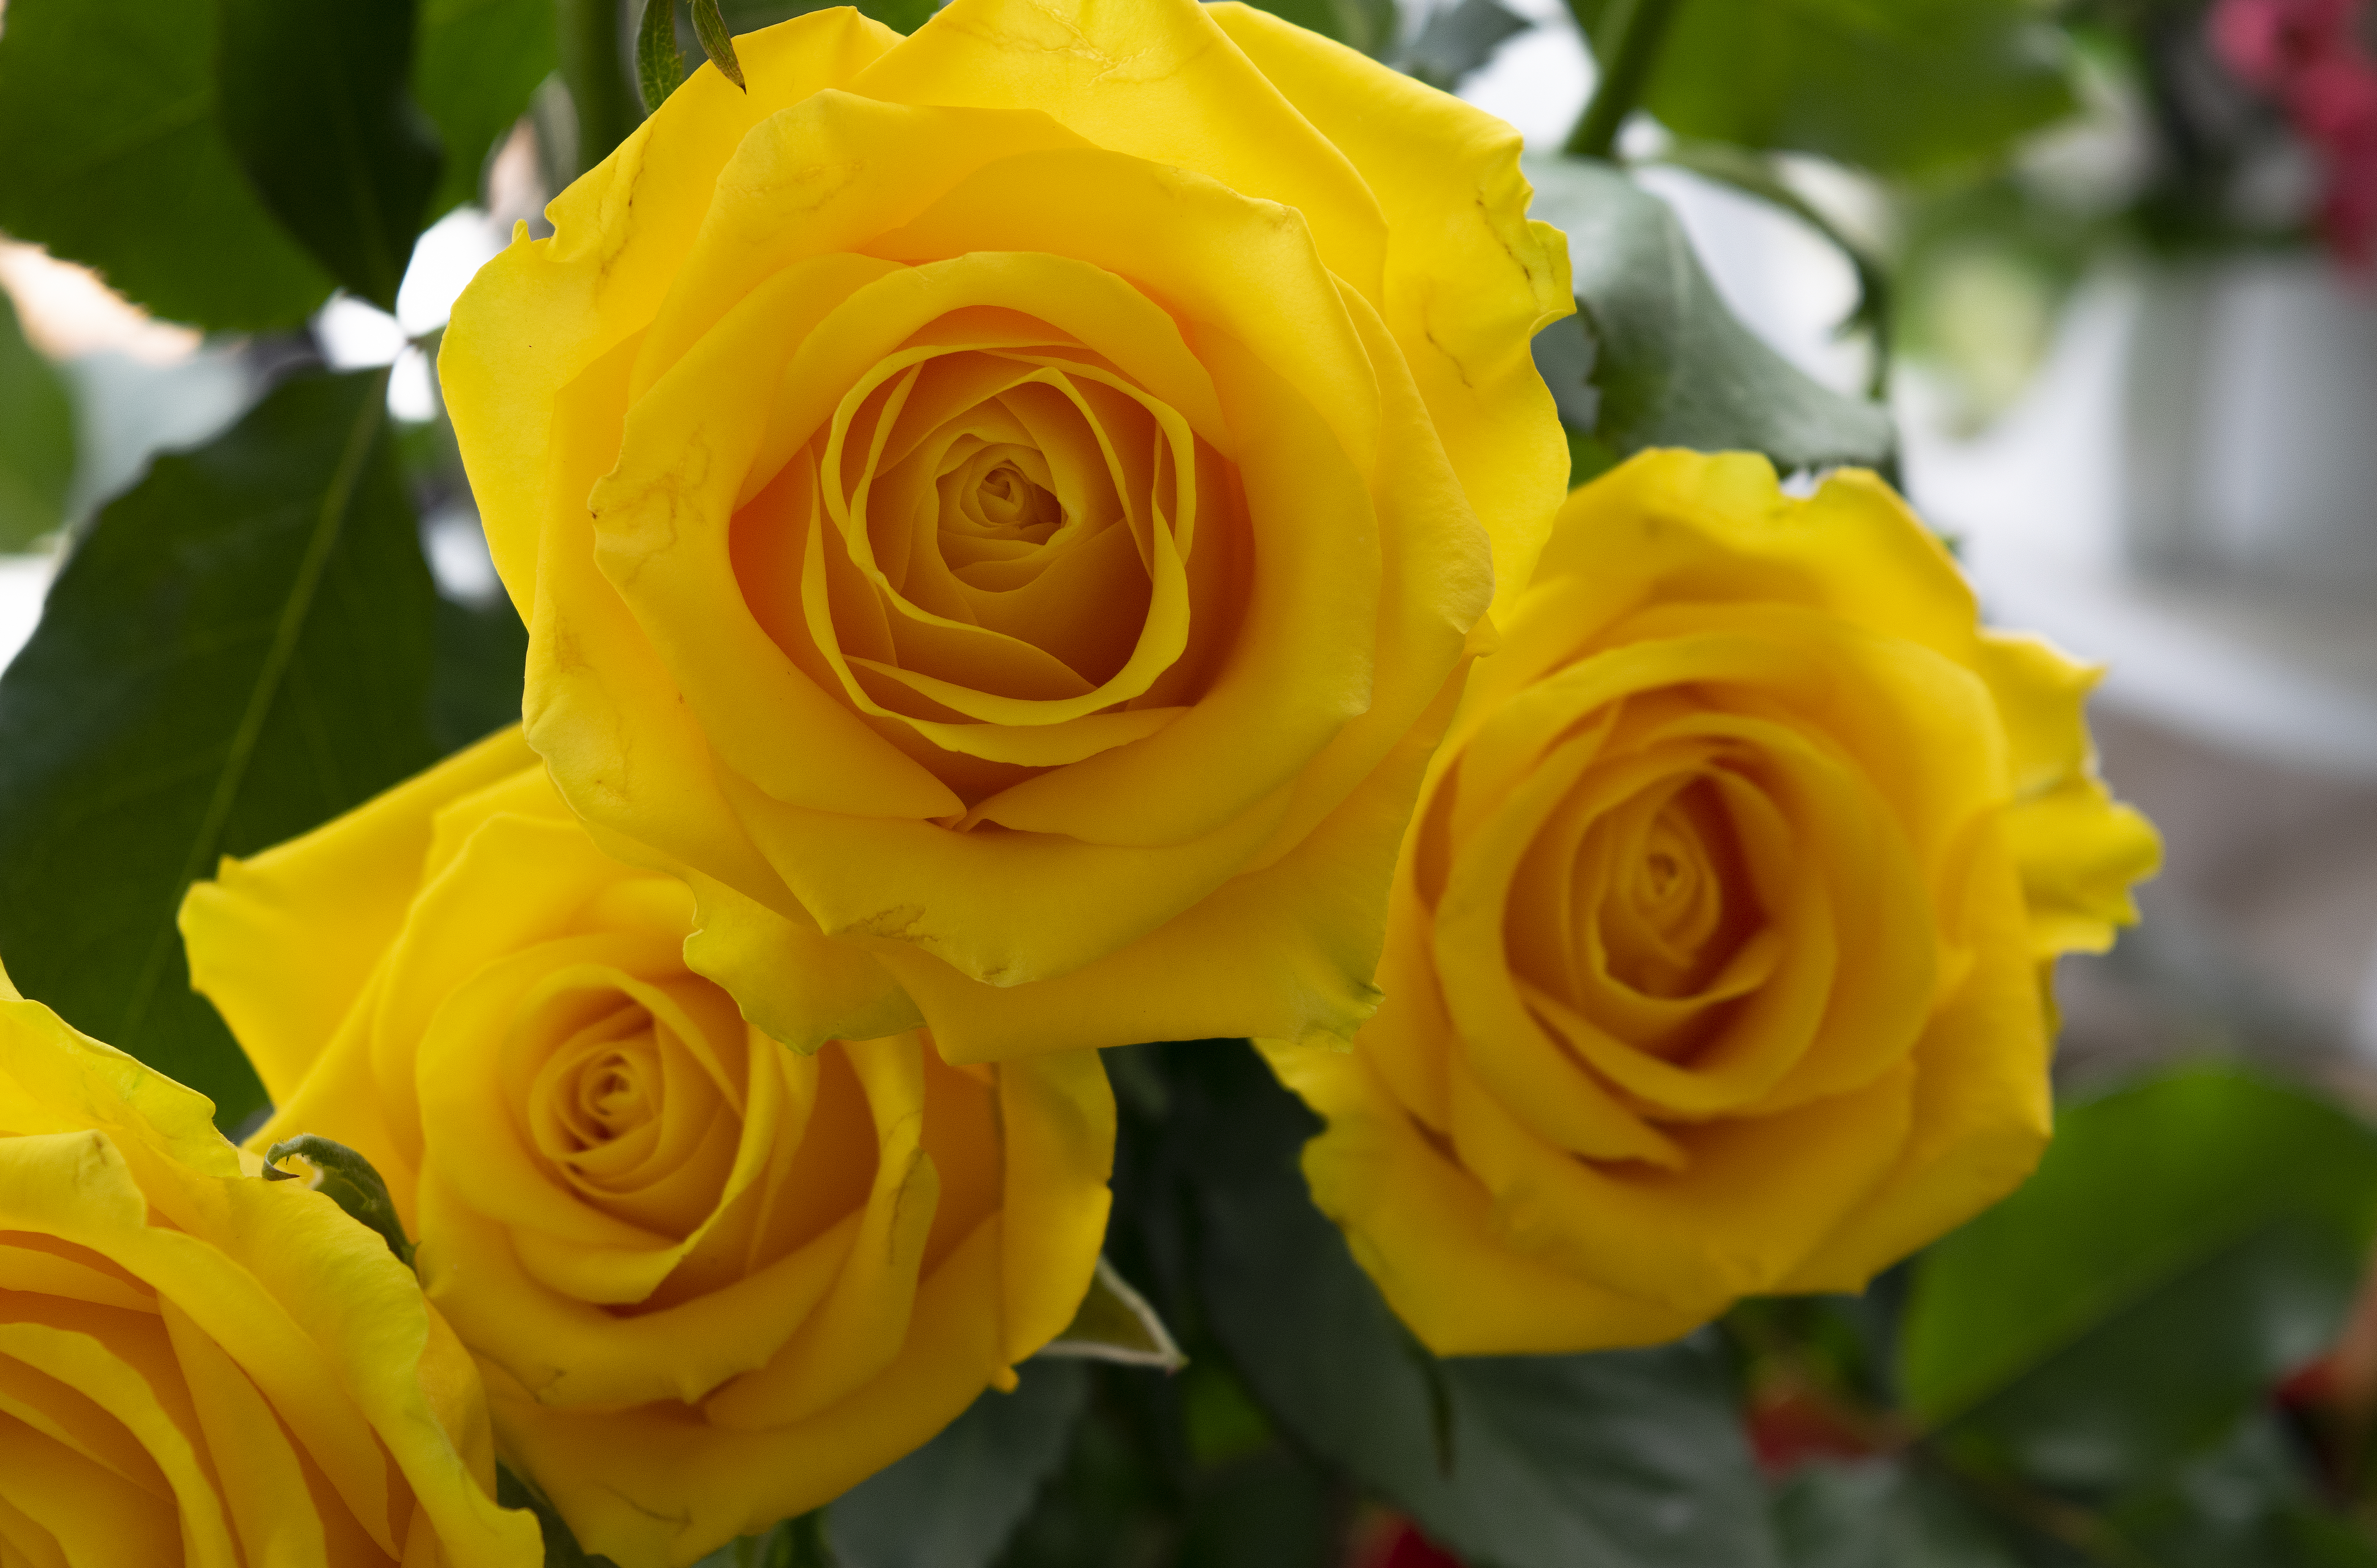
roses, yellow, petals, leaf, green, nature, spring, beauty, plant, close up, flower, petal, botany, Hybrid tea rose, flower arranging, rose, garden roses, flowering plant, grass, rose family, rose order, rosa centifolia, bouquet, annual plant, austrian briar, floristry, floribunda, peach, floral design, cut flowers, still life, still life photography, plant stem, herbaceous plant, artificial flower, landscape, Begonia family